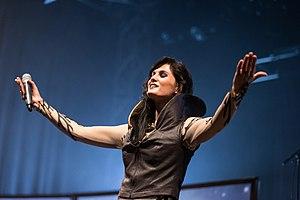
Dianne van Giersbergen, née le 5 juin 1985 à Liempde aux Pays-Bas est une Soprano dramatique ainsi que Auteure-compositrice-interprète. Elle est la fondatrice du groupe de Metal progressif néerlandais Ex-Libris et fut la chanteuse du groupe allemand de Metal symphonique, Xandria du 25 octobre 2013 au 13 septembre 2017.